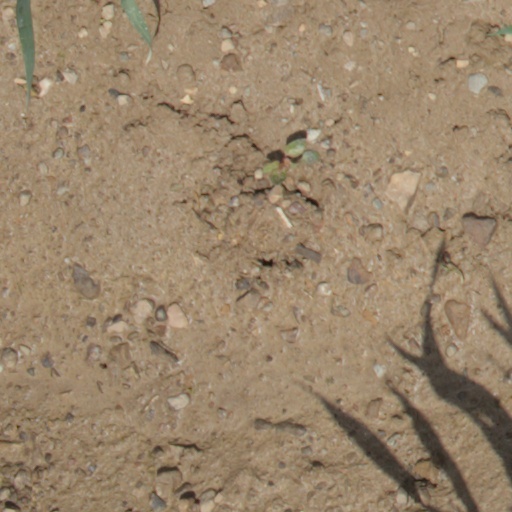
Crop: wheat